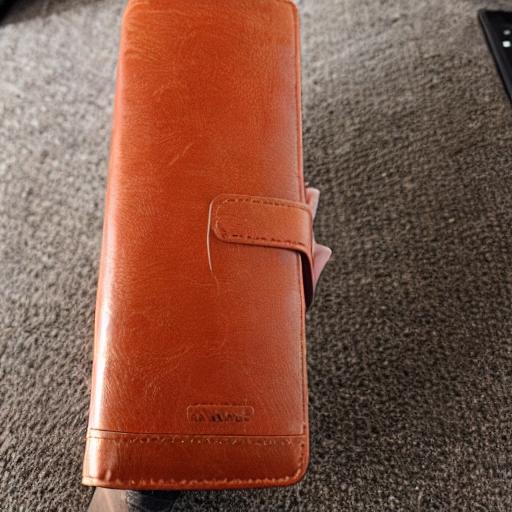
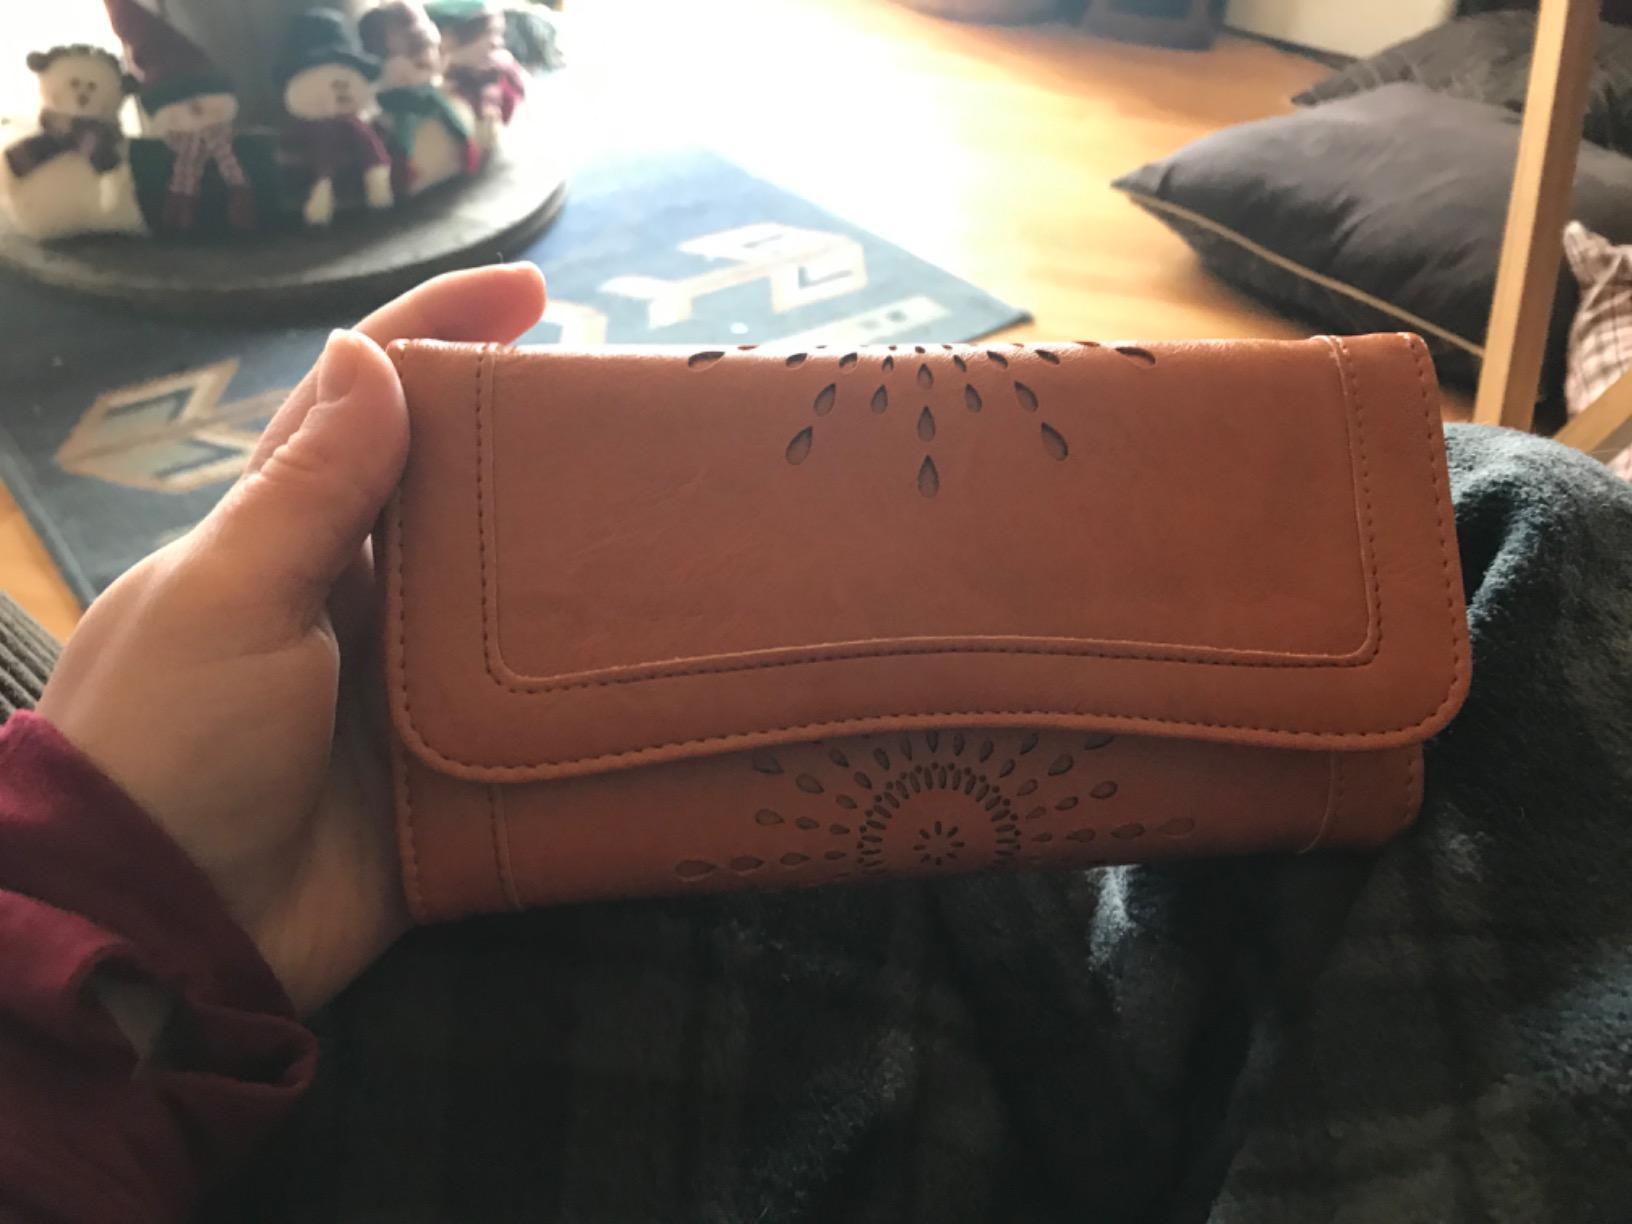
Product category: accessories_wallet
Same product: no